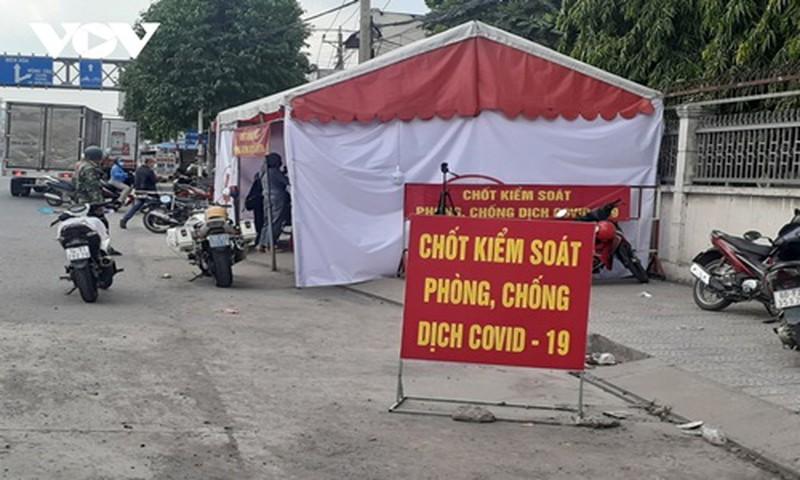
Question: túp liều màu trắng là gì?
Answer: là chốt kiểm soát phòng, chống dịch covid-19